Mohammed al-Hadi ben Issa

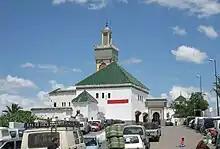
The Cheikh Al Kamel Mausoleum where Mohammed al-Hadi ben Issa is buried.

After his death, the Issawi order flourished. It is now widespread throughout not only Morocco, but also Libya, Tunisia and even Algeria. Many zawiyas for the order exist in Morocco now as well. The shrine over the grave of Mohammed al-Hadi ben Issa was entirely reconstructed in 1776 by the Alaouite ruler, Mohammed ben Abdallah. It is now a popular spot in Meknes for religious tourism, and it also functions as a mosque.